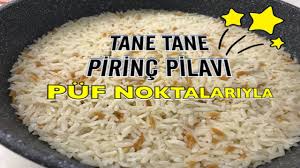
Yemek: pirinc_pilavi